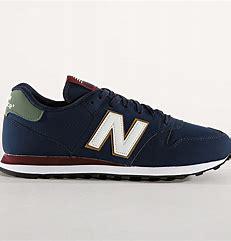
Brand: New
Model: Balance Lifestyle